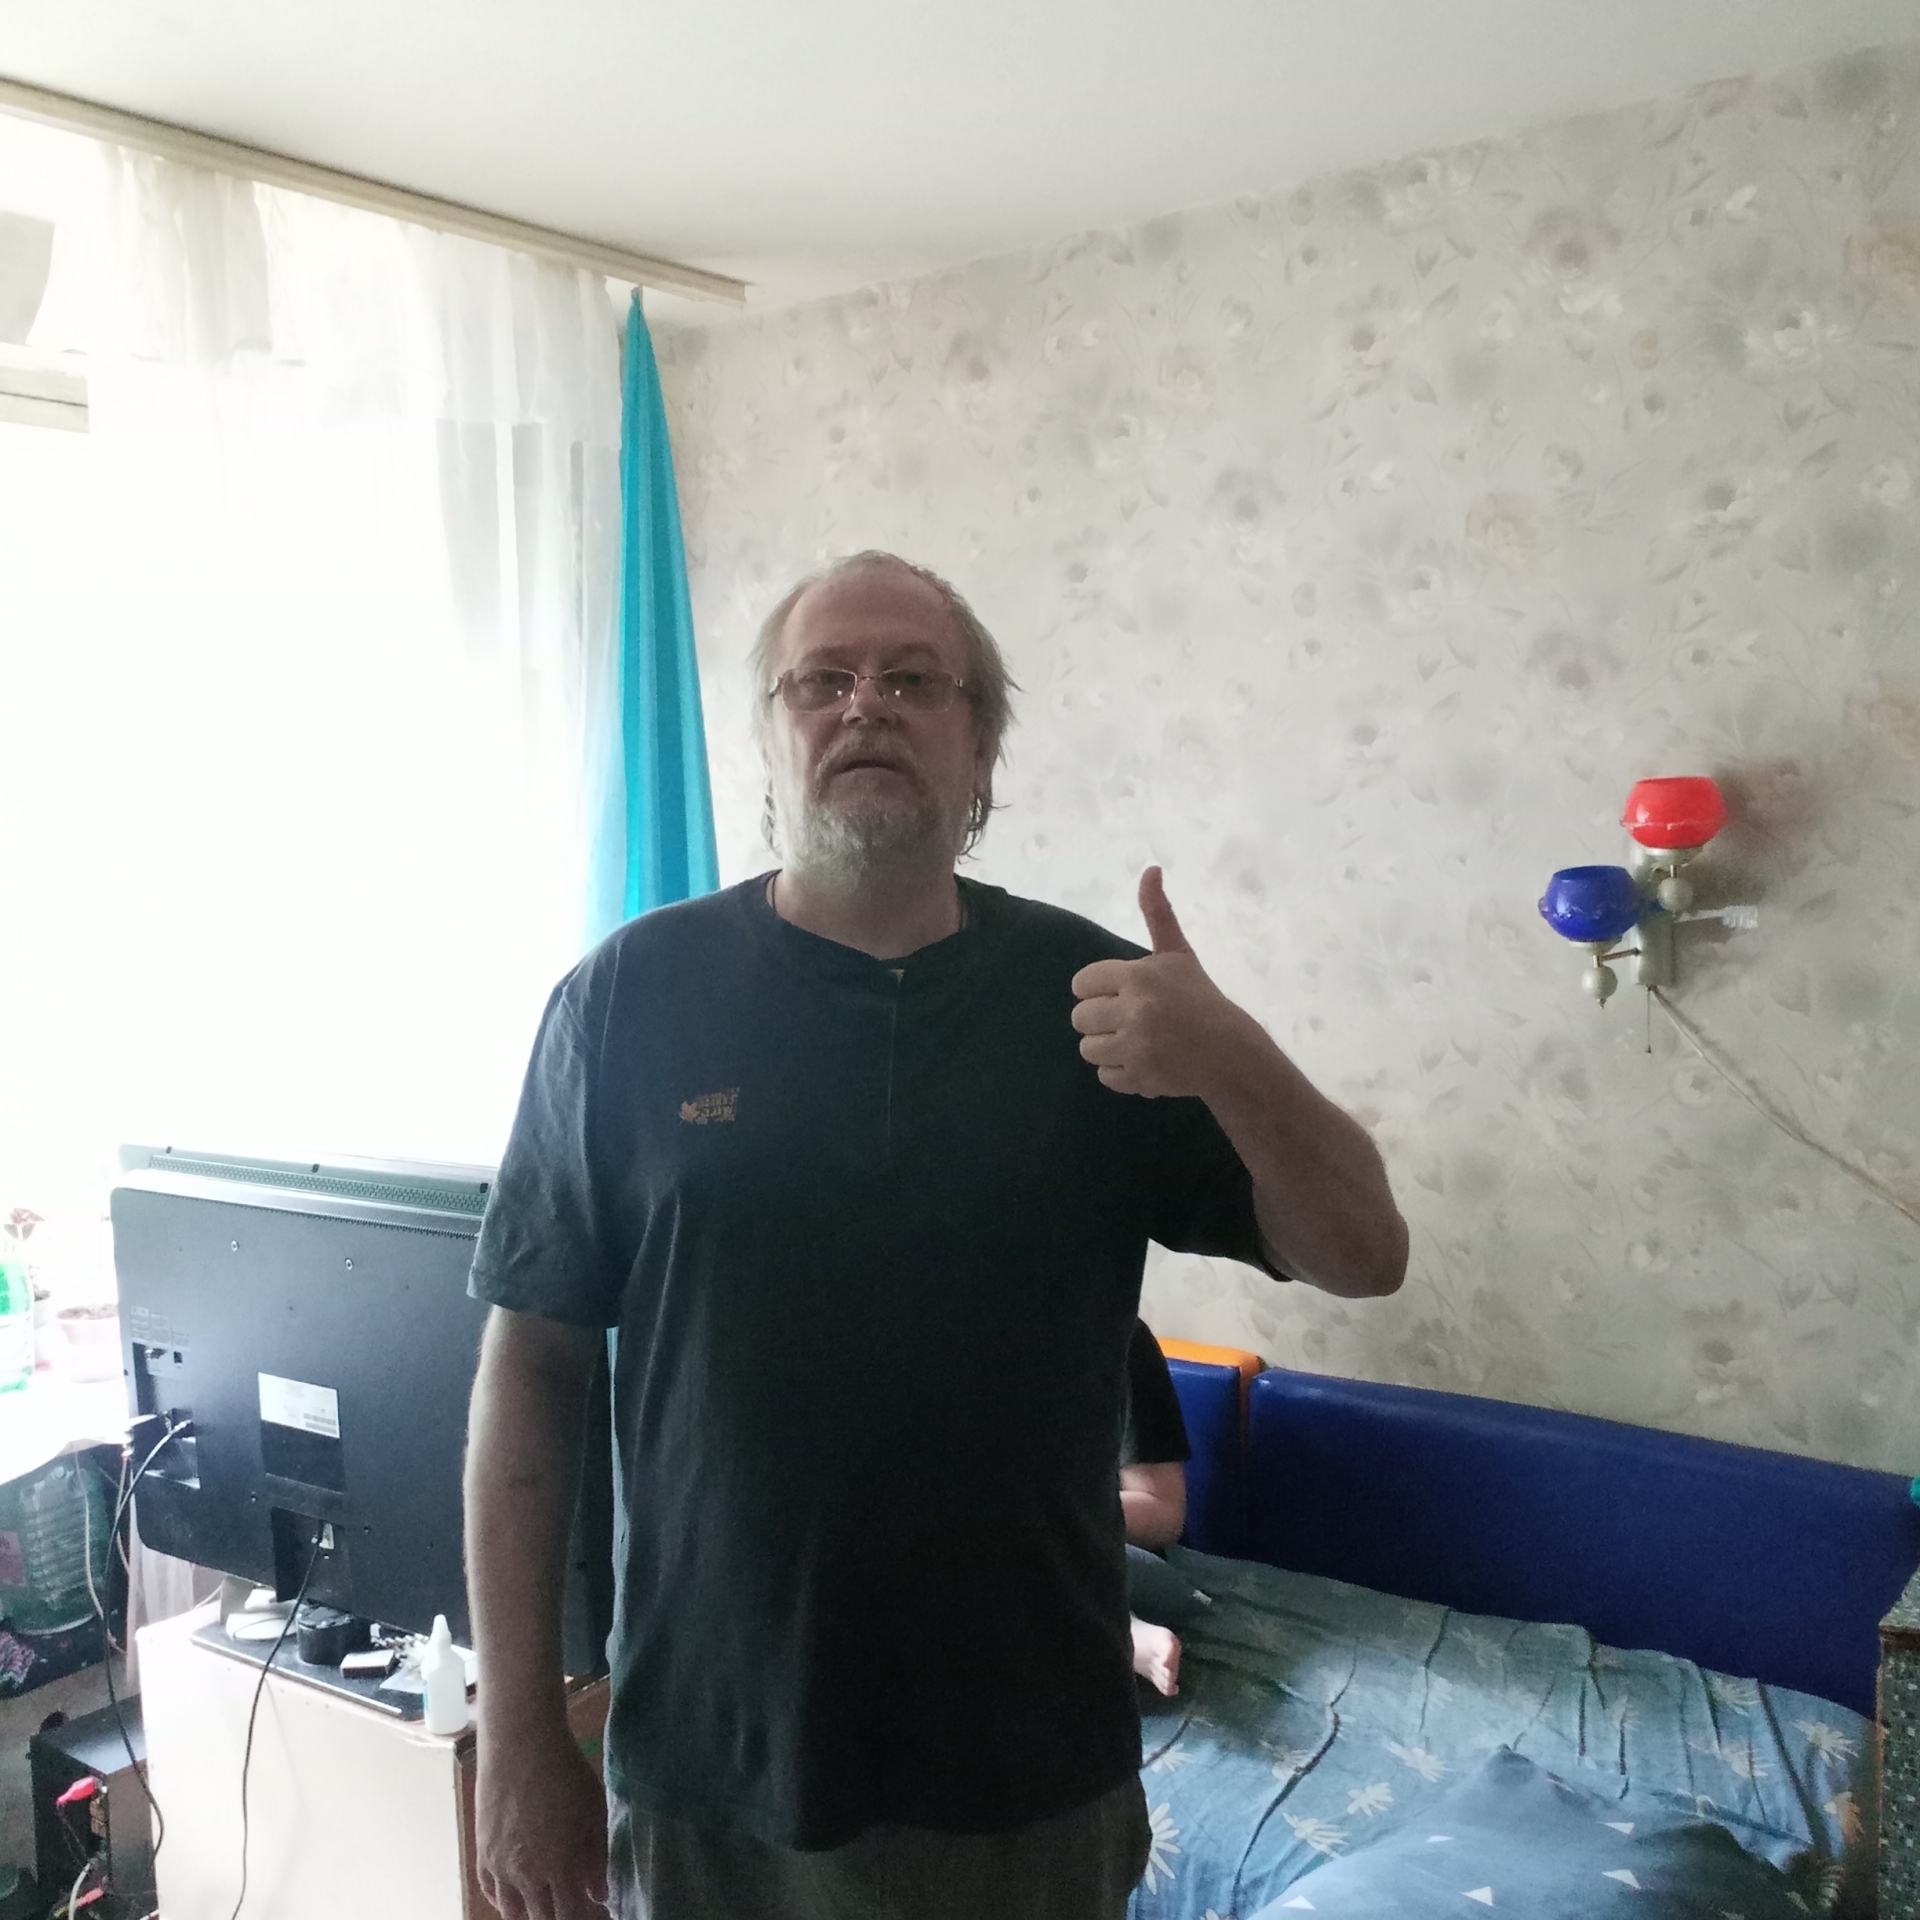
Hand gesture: like